Olivier Werner

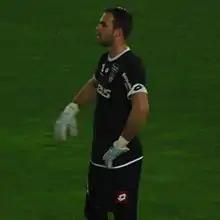

Werner previously played for KV Mechelen, FC Brussels, Eupen, Mons and Cercle Brugge. Following the 2016–17 season, Werner's contract at Sochaux was not prolonged, making him a free agent player. In December 2017, he was signed by Excel Mouscron as an emergency goalkeeper, following injuries to Logan Bailly and Jean Butez.